History of the Northwest Territories

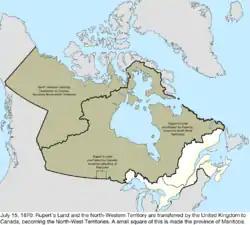
Map depicting Canada in 1870, with Rupert's Land and the North-Western Territory shaded in. The two territories were transferred from the UK to Canada in 1870 as a part of the Deed of Surrender, with most of these lands becoming the North-West Territories.

Franklin's Coppermine expedition of 1819–1822 had as its goal the exploration of the northern coast of Canada, which was accessed by way of the Coppermine River. The British expedition was organised by the Royal Navy as part of its attempt to discover and map the Northwest Passage. It was the first of three Arctic expeditions to be led by John Franklin, and also included George Back and John Richardson, both of whom would become significant Arctic explorers in their own right.